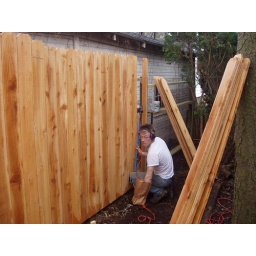
Paul building a fence in our backyard in Urbana, IL, duing March and April 2006.